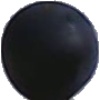
Label: Grape Blue 1